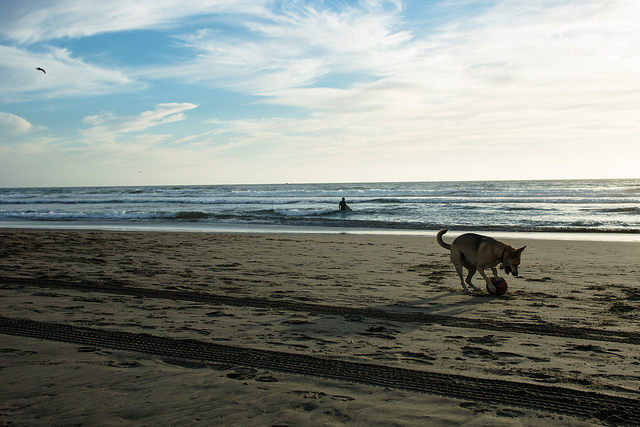
con chó đào trên cát bên bãi biển lúc chạng vạng